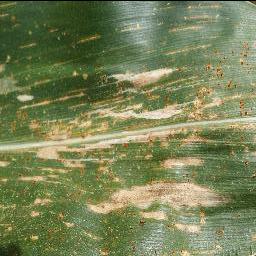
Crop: corn
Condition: (maize)_cercospora_spot_gray_spot